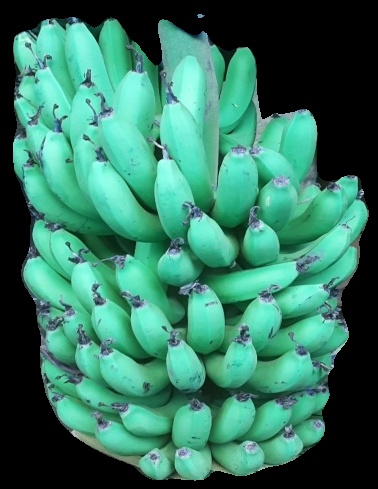
Variety: pachbale
Grade: grade1